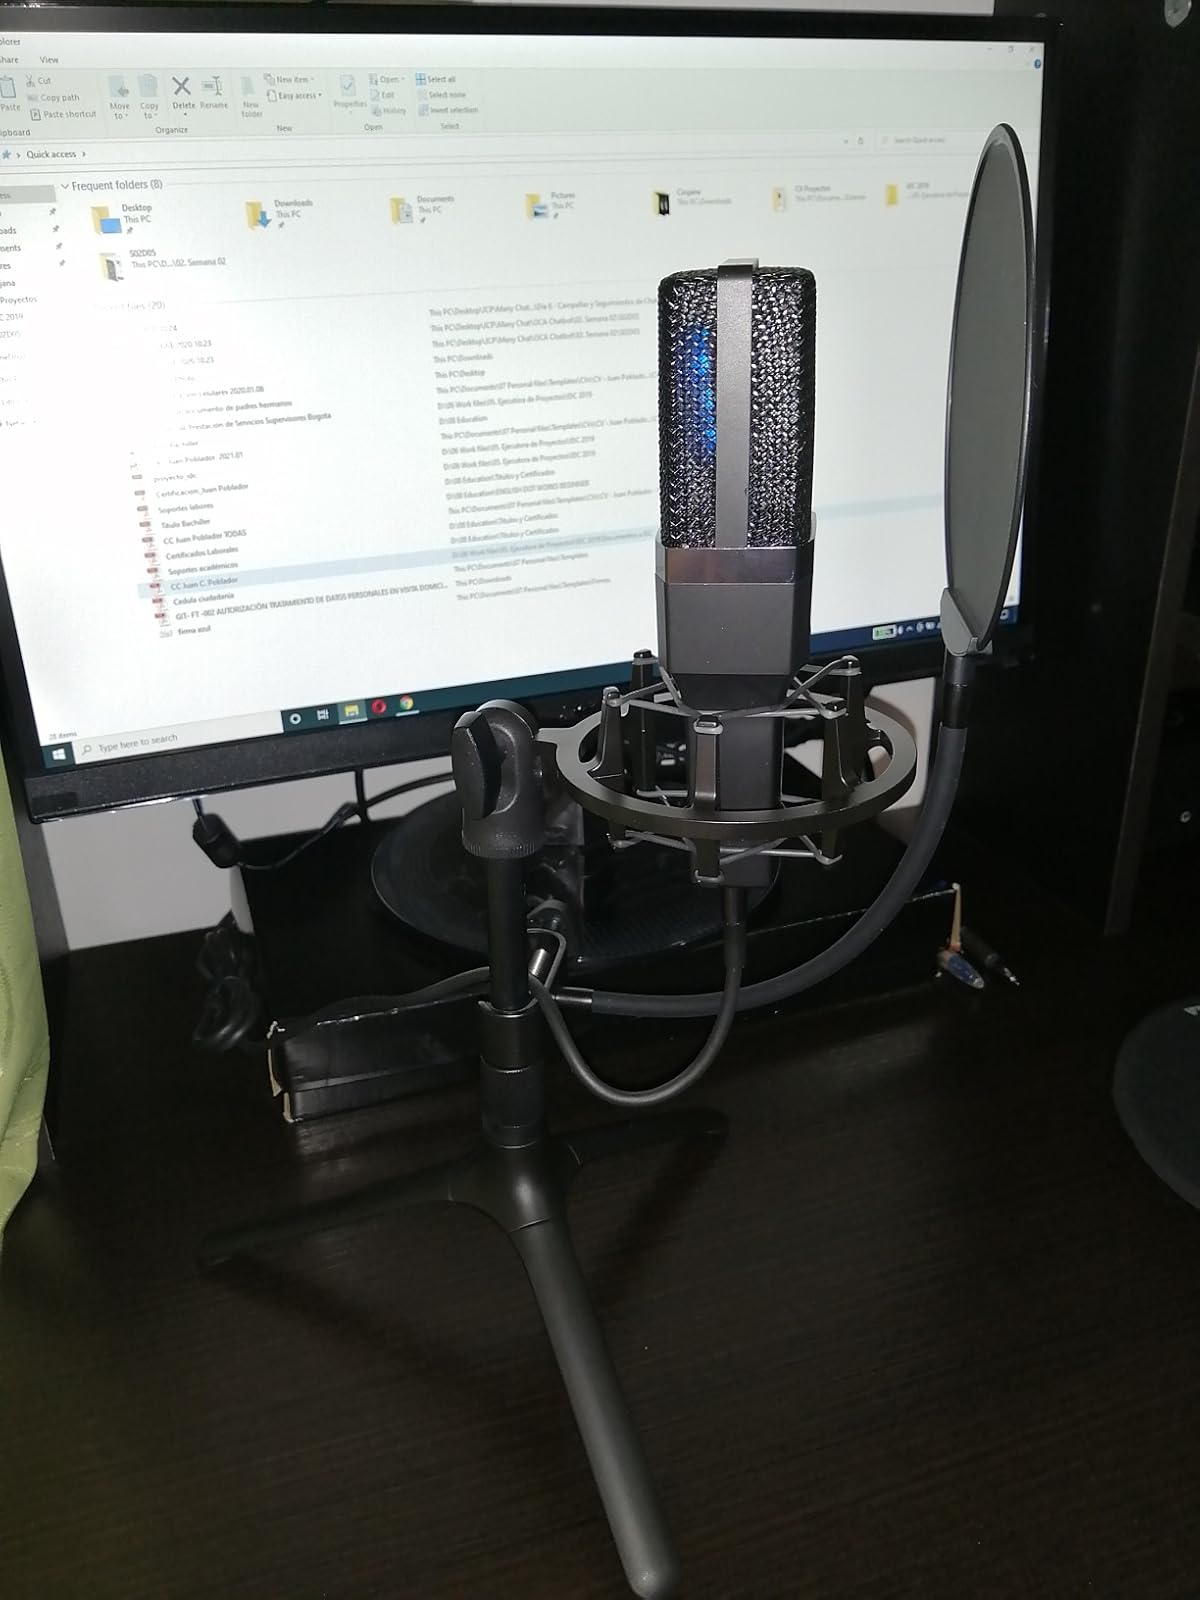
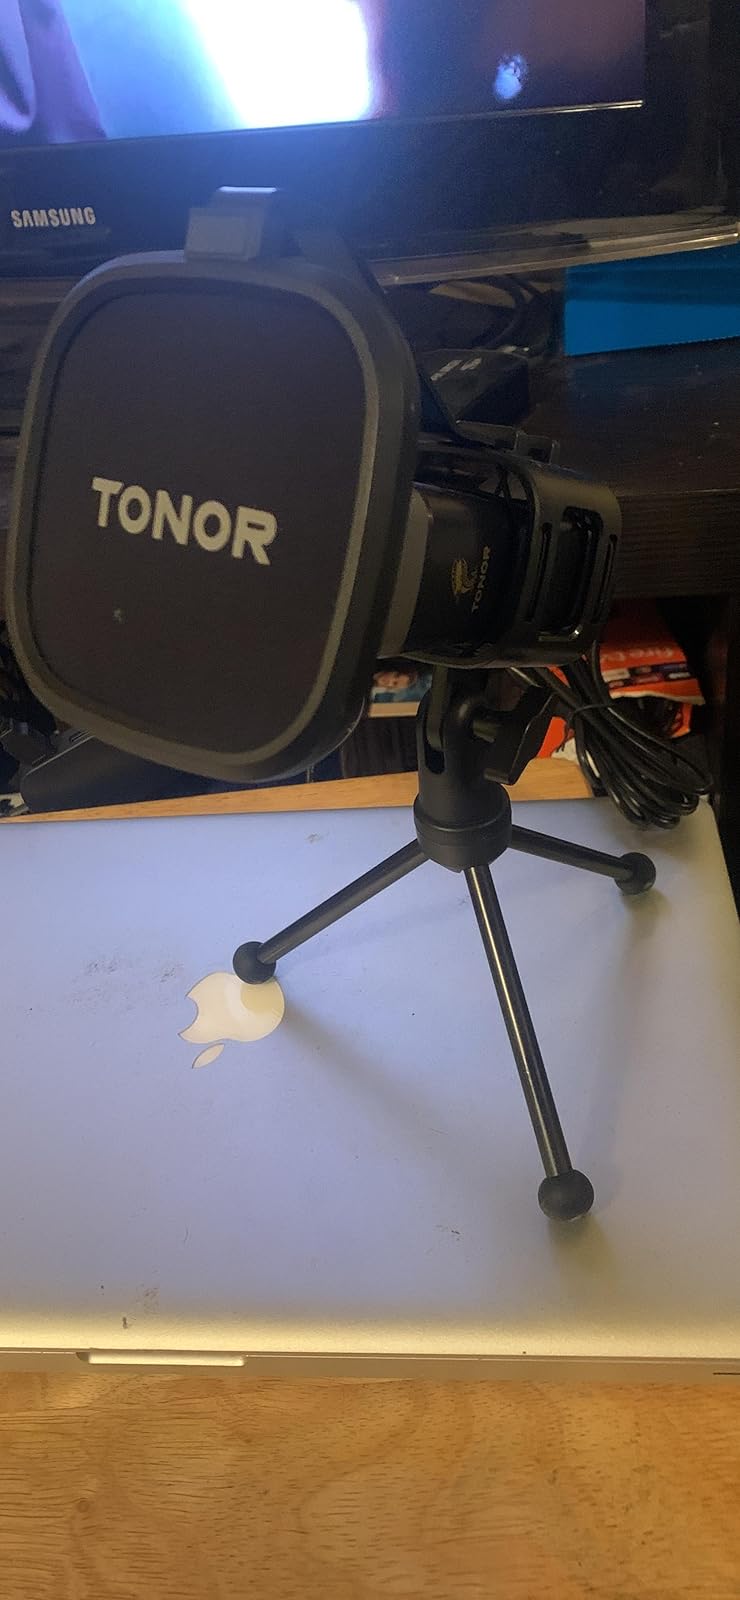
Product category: microphone
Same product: no